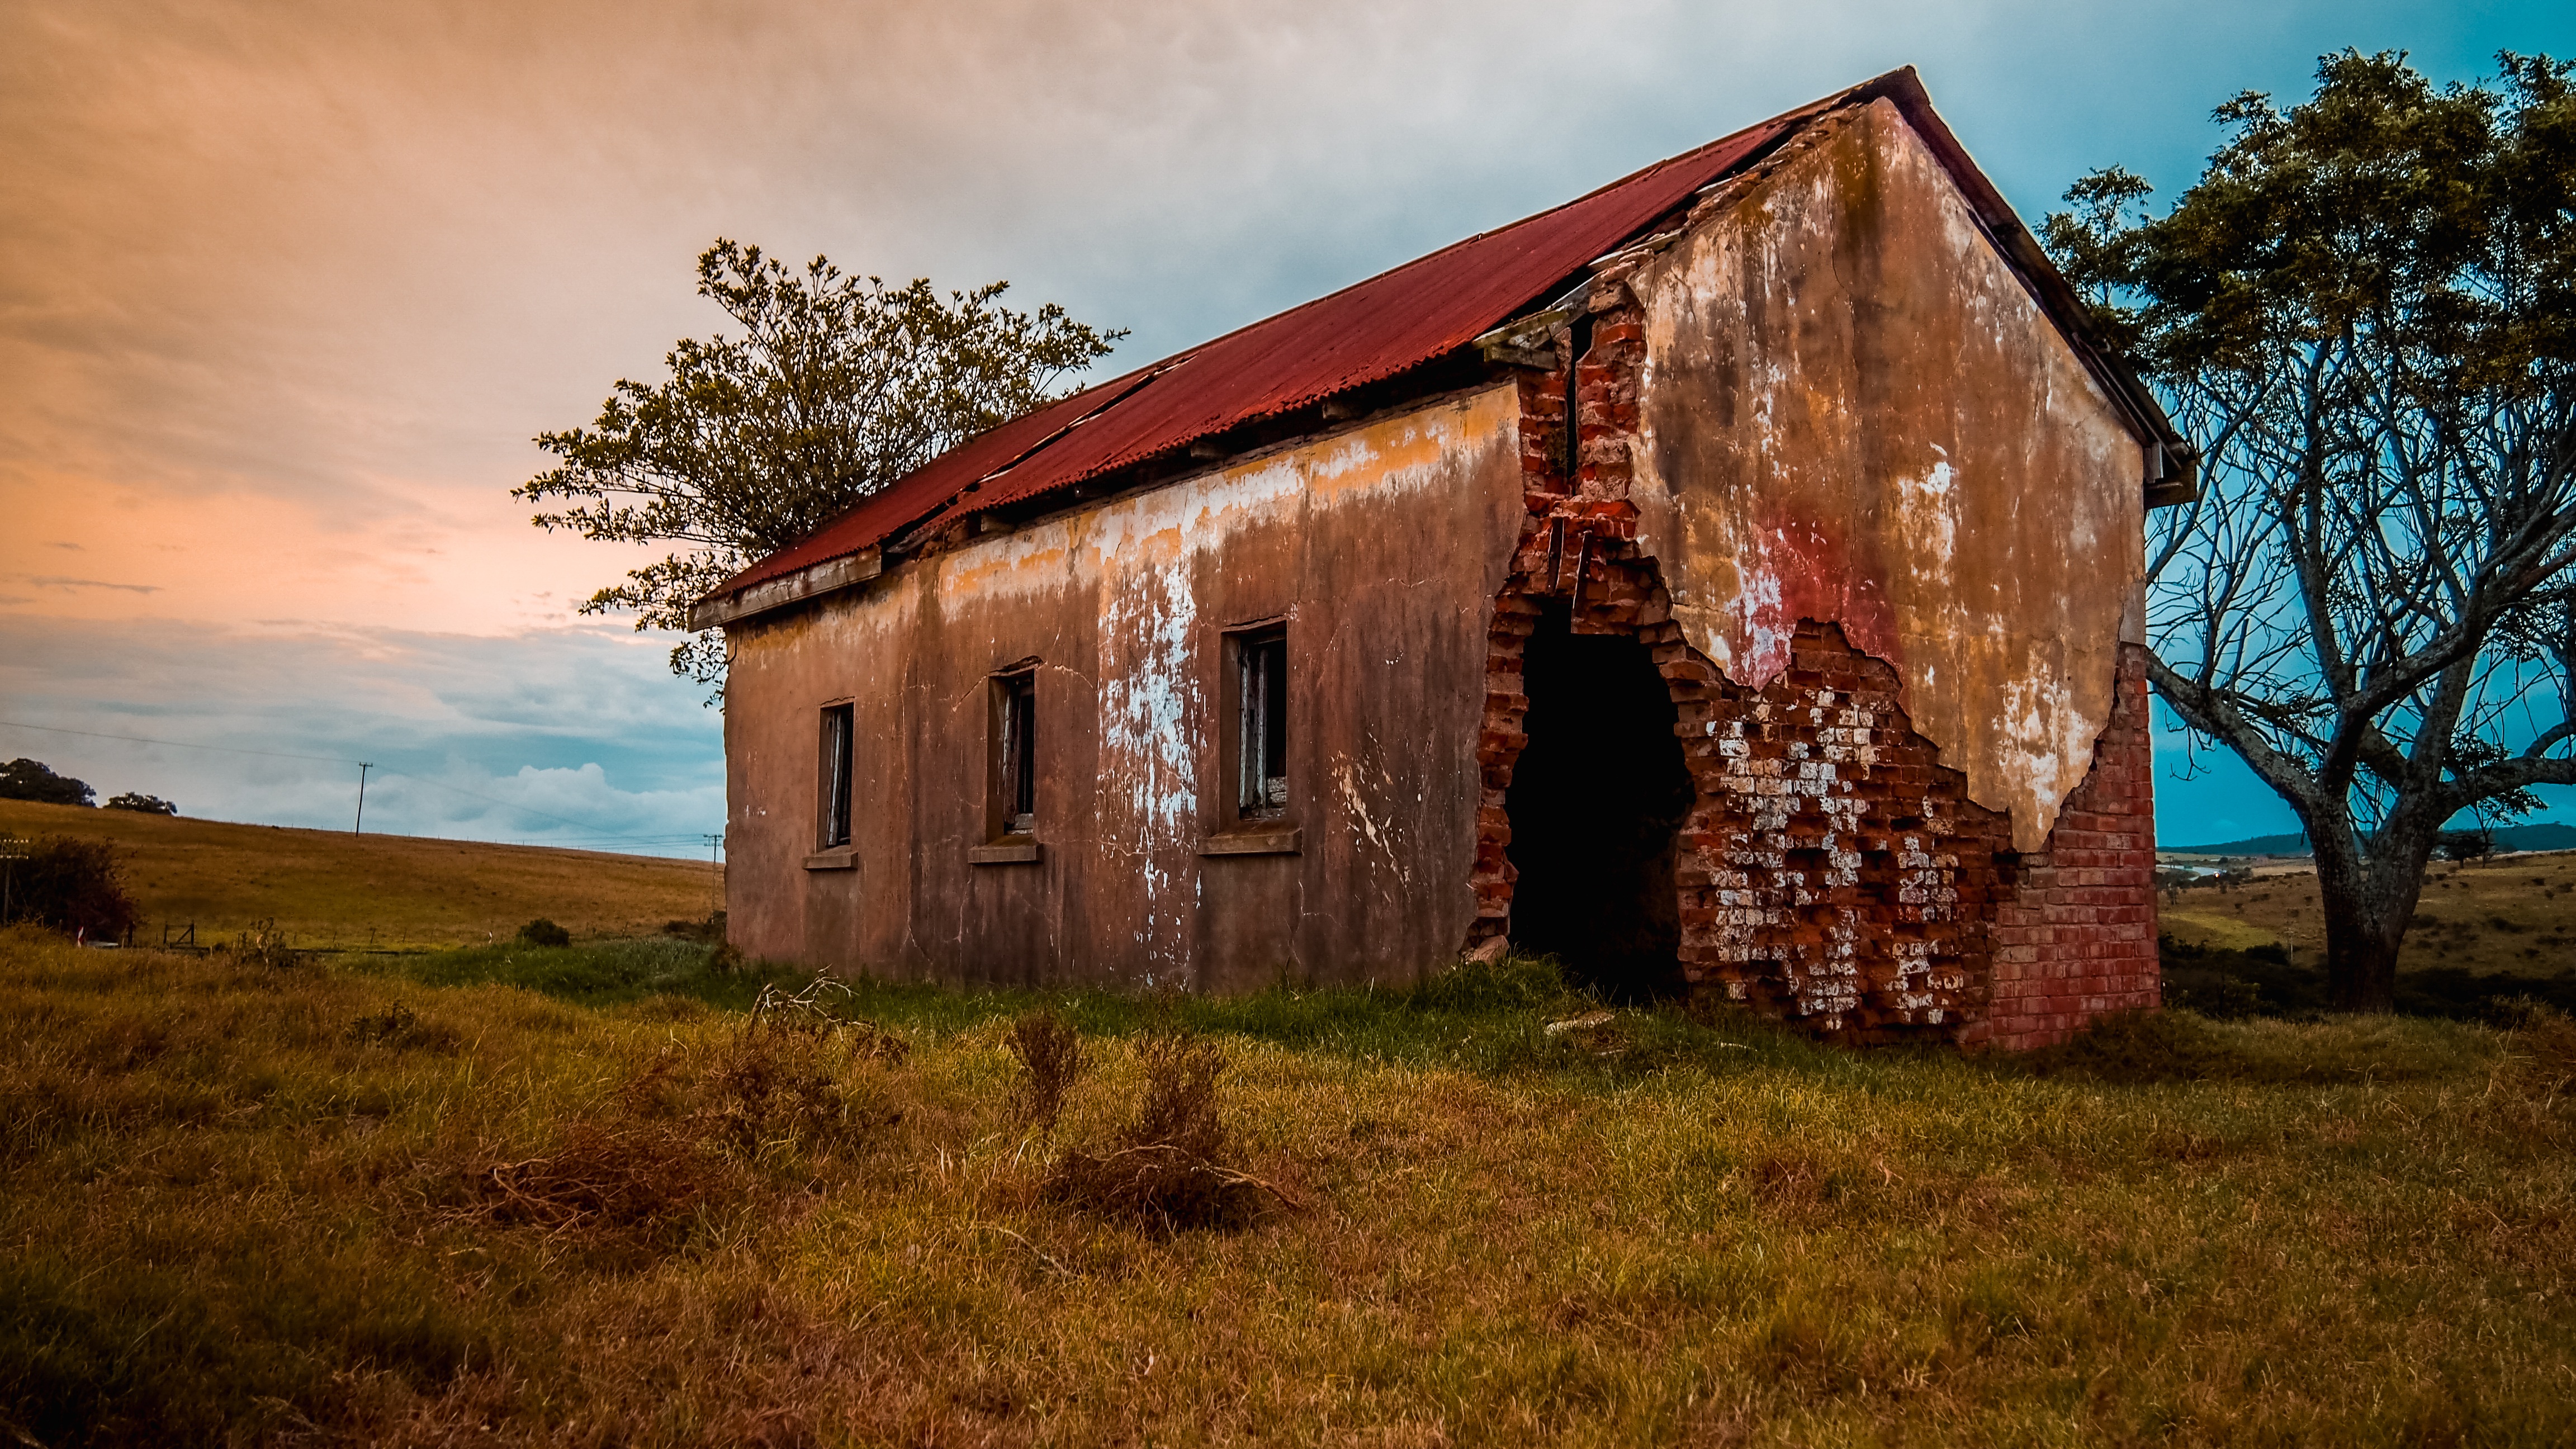
landscape, tree, nature, architecture, sky, farm, countryside, house, building, old, barn, home, country, rustic, hut, village, shack, scenic, cottage, historic, weathered, farmhouse, picturesque, estate, rural area